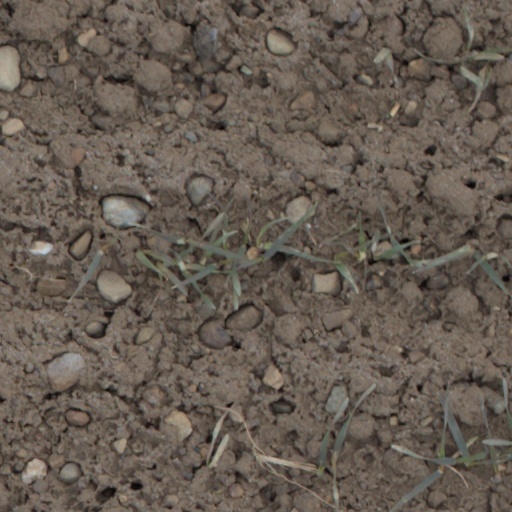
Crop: wheat